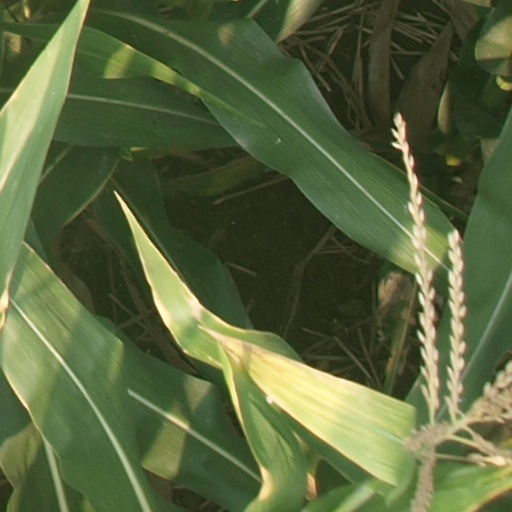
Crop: maize; corn